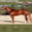
Label: horse